20th (Service) Battalion, Middlesex Regiment (Shoreditch)

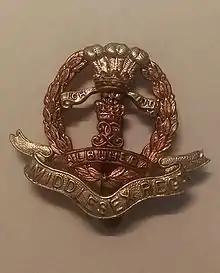
Cap badge of the Middlesex Regiment

The 20th (Service) Battalion, Middlesex Regiment (Shoreditch) (20th Middlesex) was an infantry unit recruited as part of 'Kitchener's Army' in World War I. It was raised in the spring of 1915 by the Mayor and Borough of Shoreditch in the East End of London. It served on the Western Front from June 1916, seeing action against the Hindenburg Line and at Bourlon Wood. It then fought through the German spring offensive and the Battle of the Lys. Reduced to a training cadre following heavy casualties, the battalion was sent back to England to be reconstituted, returning to take part in the final victorious Hundred Days Offensive. It was disbanded in 1919.